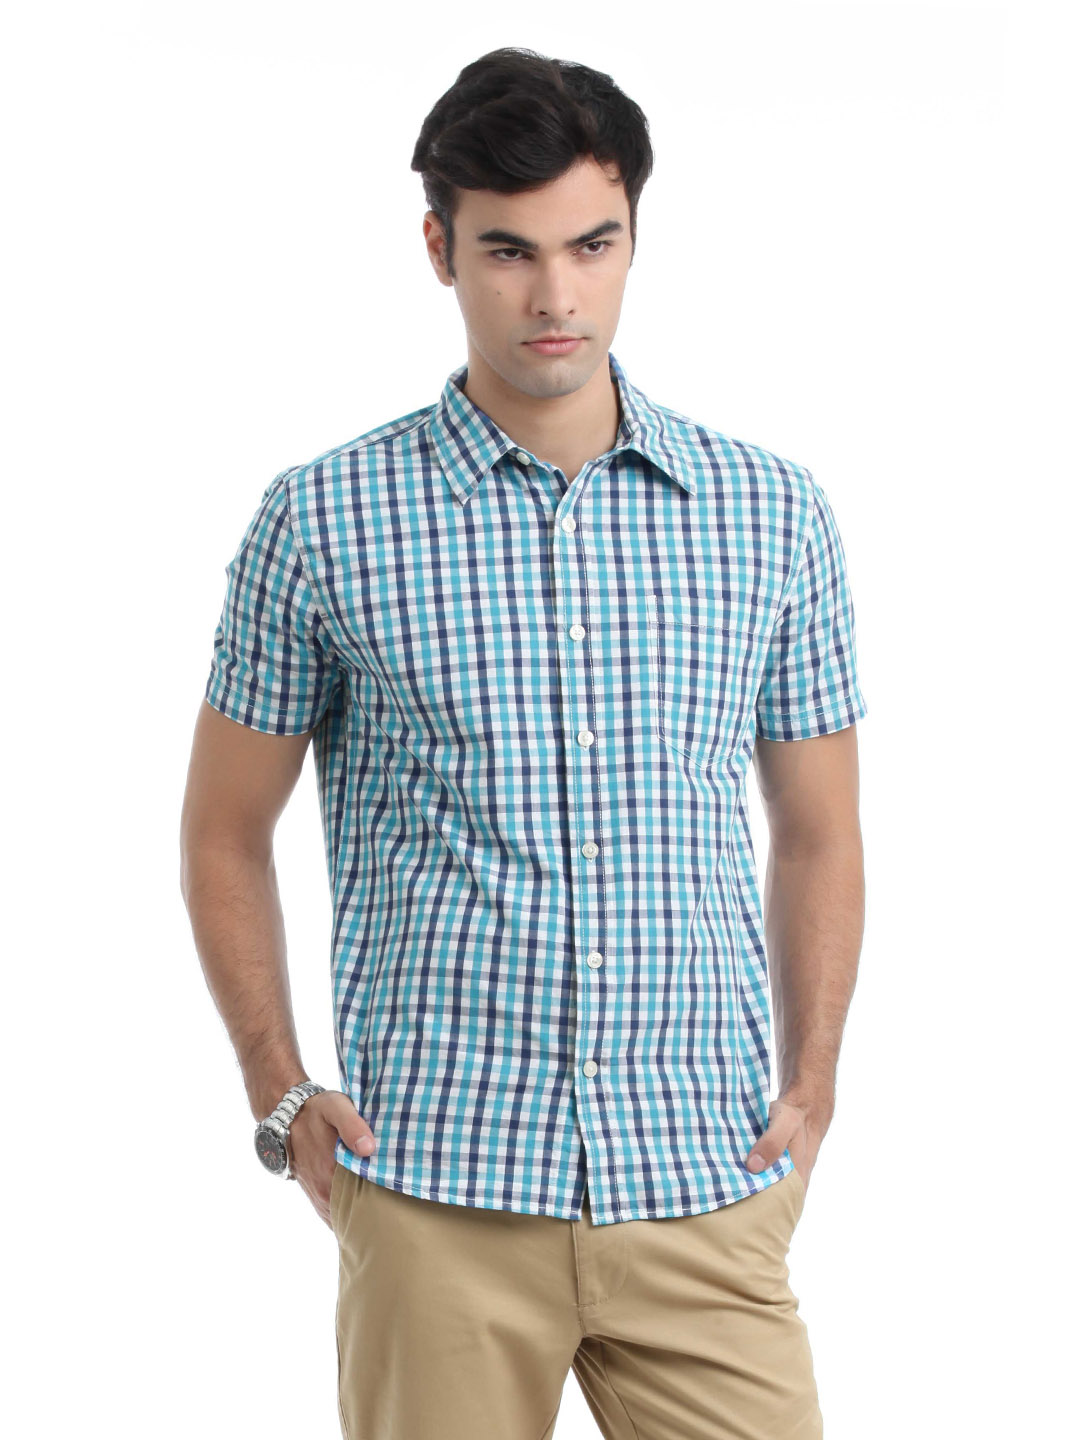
Myntra Men Blue and White Check Shirt
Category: Apparel / Topwear / Shirts
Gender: Men
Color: Navy Blue
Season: Summer 2012
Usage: Casual